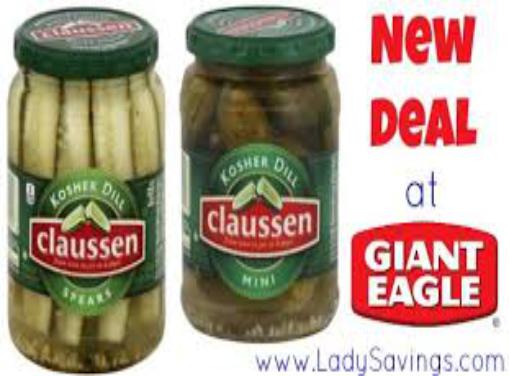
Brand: Claussen
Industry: Food